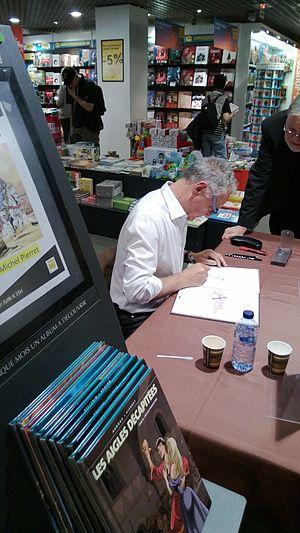
Michel Pierret dédicace son 25ème album
Michel Pierret, né le 9 mars 1951 à Ébly, est un scénariste et dessinateur de bande dessinée franco-belge.